Jordan Lotomba

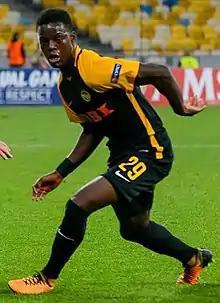

Having joined Young Boys in the summer of 2017, he scored a 90th-minute goal that sealed a 2–0 victory against Dynamo Kyiv in the Champions League third qualifying round, which qualified his club to the play-offs on away goals.